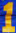
Number: 1